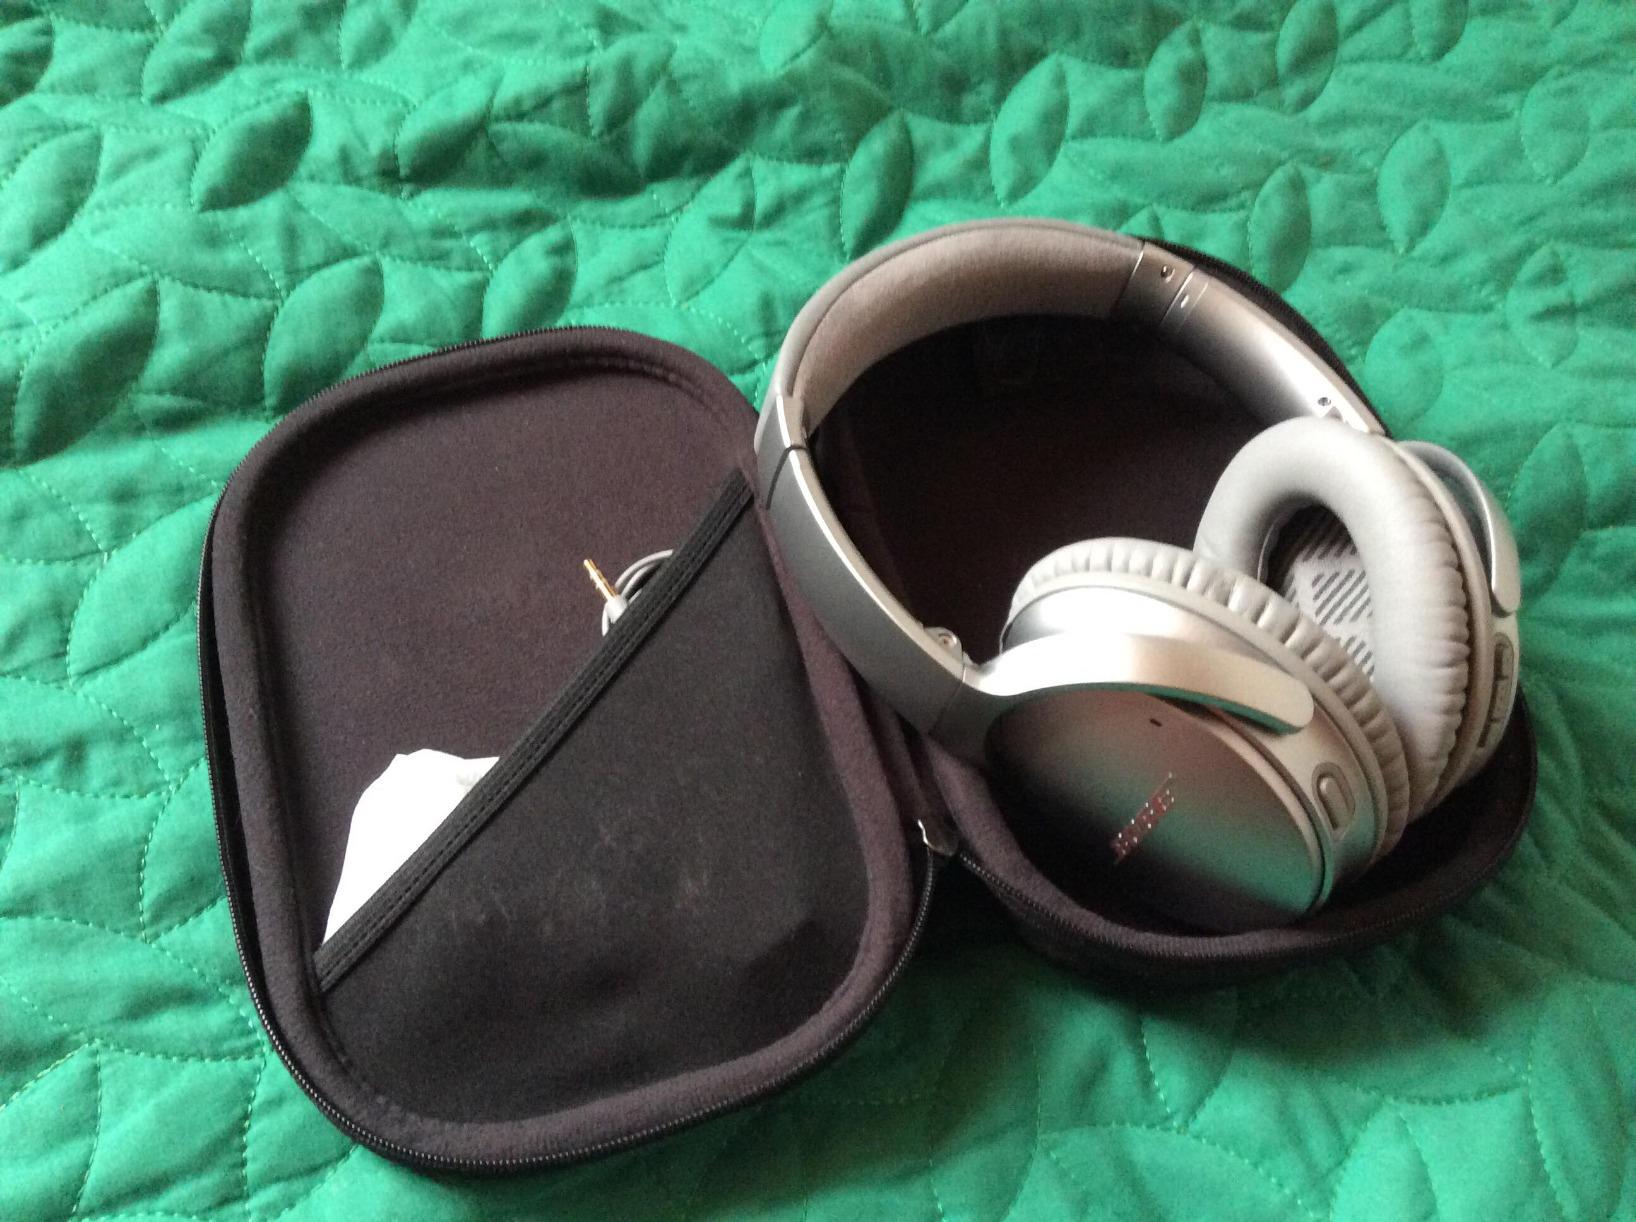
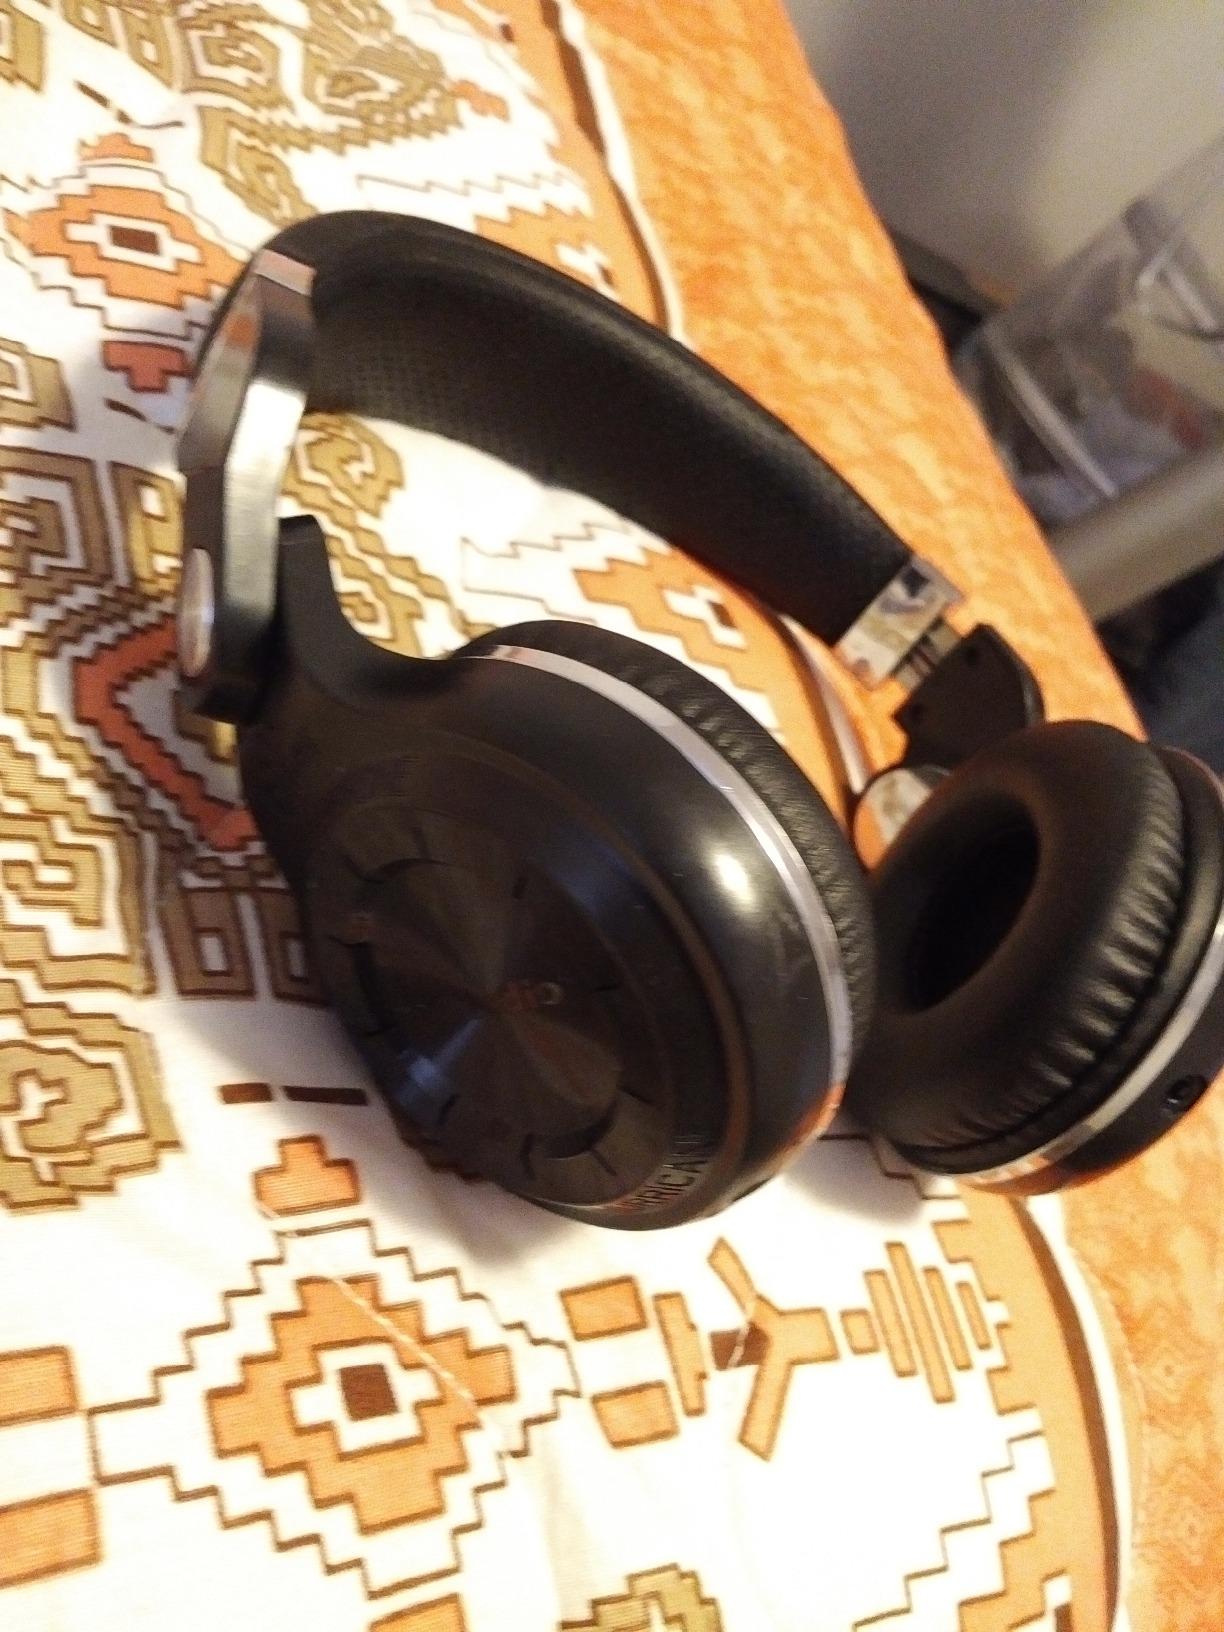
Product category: headphones
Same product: no